Siege of Sarajevo

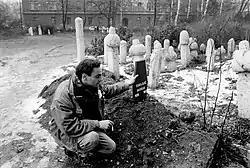
Dutch reporter Robert Dulmers at Hakija Turajlić's graveside, Ali Pasha Mosque, March 1993

On 3 May 1992, members of the ARBiH attacked a convoy of withdrawing JNA soldiers on Dobrovoljačka Street in Sarajevo. The attack is thought to have been in retaliation for the arrest of Izetbegović, who was detained at Sarajevo Airport by Yugoslav police the previous day. The attack started with the convoy being separated when a car was driven into it. Then sporadic and disorganized fighting took place for several minutes in and around the convoy. 6–42 soldiers were killed in the incident. General Milutin Kukanjac, the commander of the JNA in Sarajevo, confirmed that just in Dobrovoljačka street alone four officers, one soldier and one civilian were killed in the attack. General Lewis MacKenzie, the UN peacekeeper in Sarajevo and who was in the convoy described what he saw: "I could see the Territorial Defense soldiers push the rifles through the windows of civilians' cars, which were part of the convoy, and shoot [...] I saw blood flow down the windshields. It was definitely the worst day of my life." In the Documentary "The Death of Yugoslavia" Lewis MacKenzie described how the convoy split in half: "I believe a red Volkswagen took off and driven across the intersection and blocked and split the convoy in two." General Jovan Divijak, a commander for the ARBiH in Sarajevo, tried to stop the shooting and calm things down.